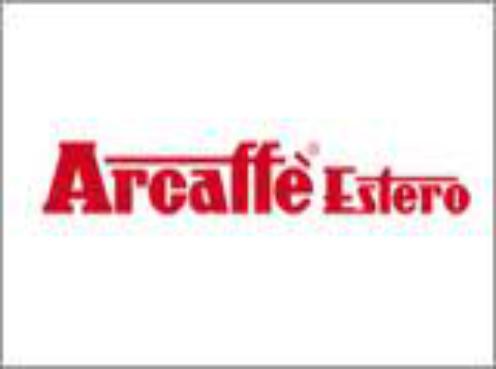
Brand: Arcaffe
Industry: Food